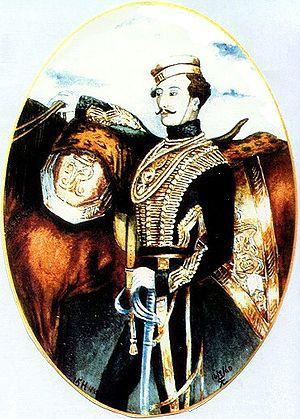
Louis Edward Nolan, né le 4 janvier 1818 dans le comté de York en Ontario et mort le 25 octobre 1854 en Crimée, est un officier de l'armée britannique et un théoricien militaire connu pour son rôle et sa mort dans la charge de la brigade légère, pendant la guerre de Crimée.